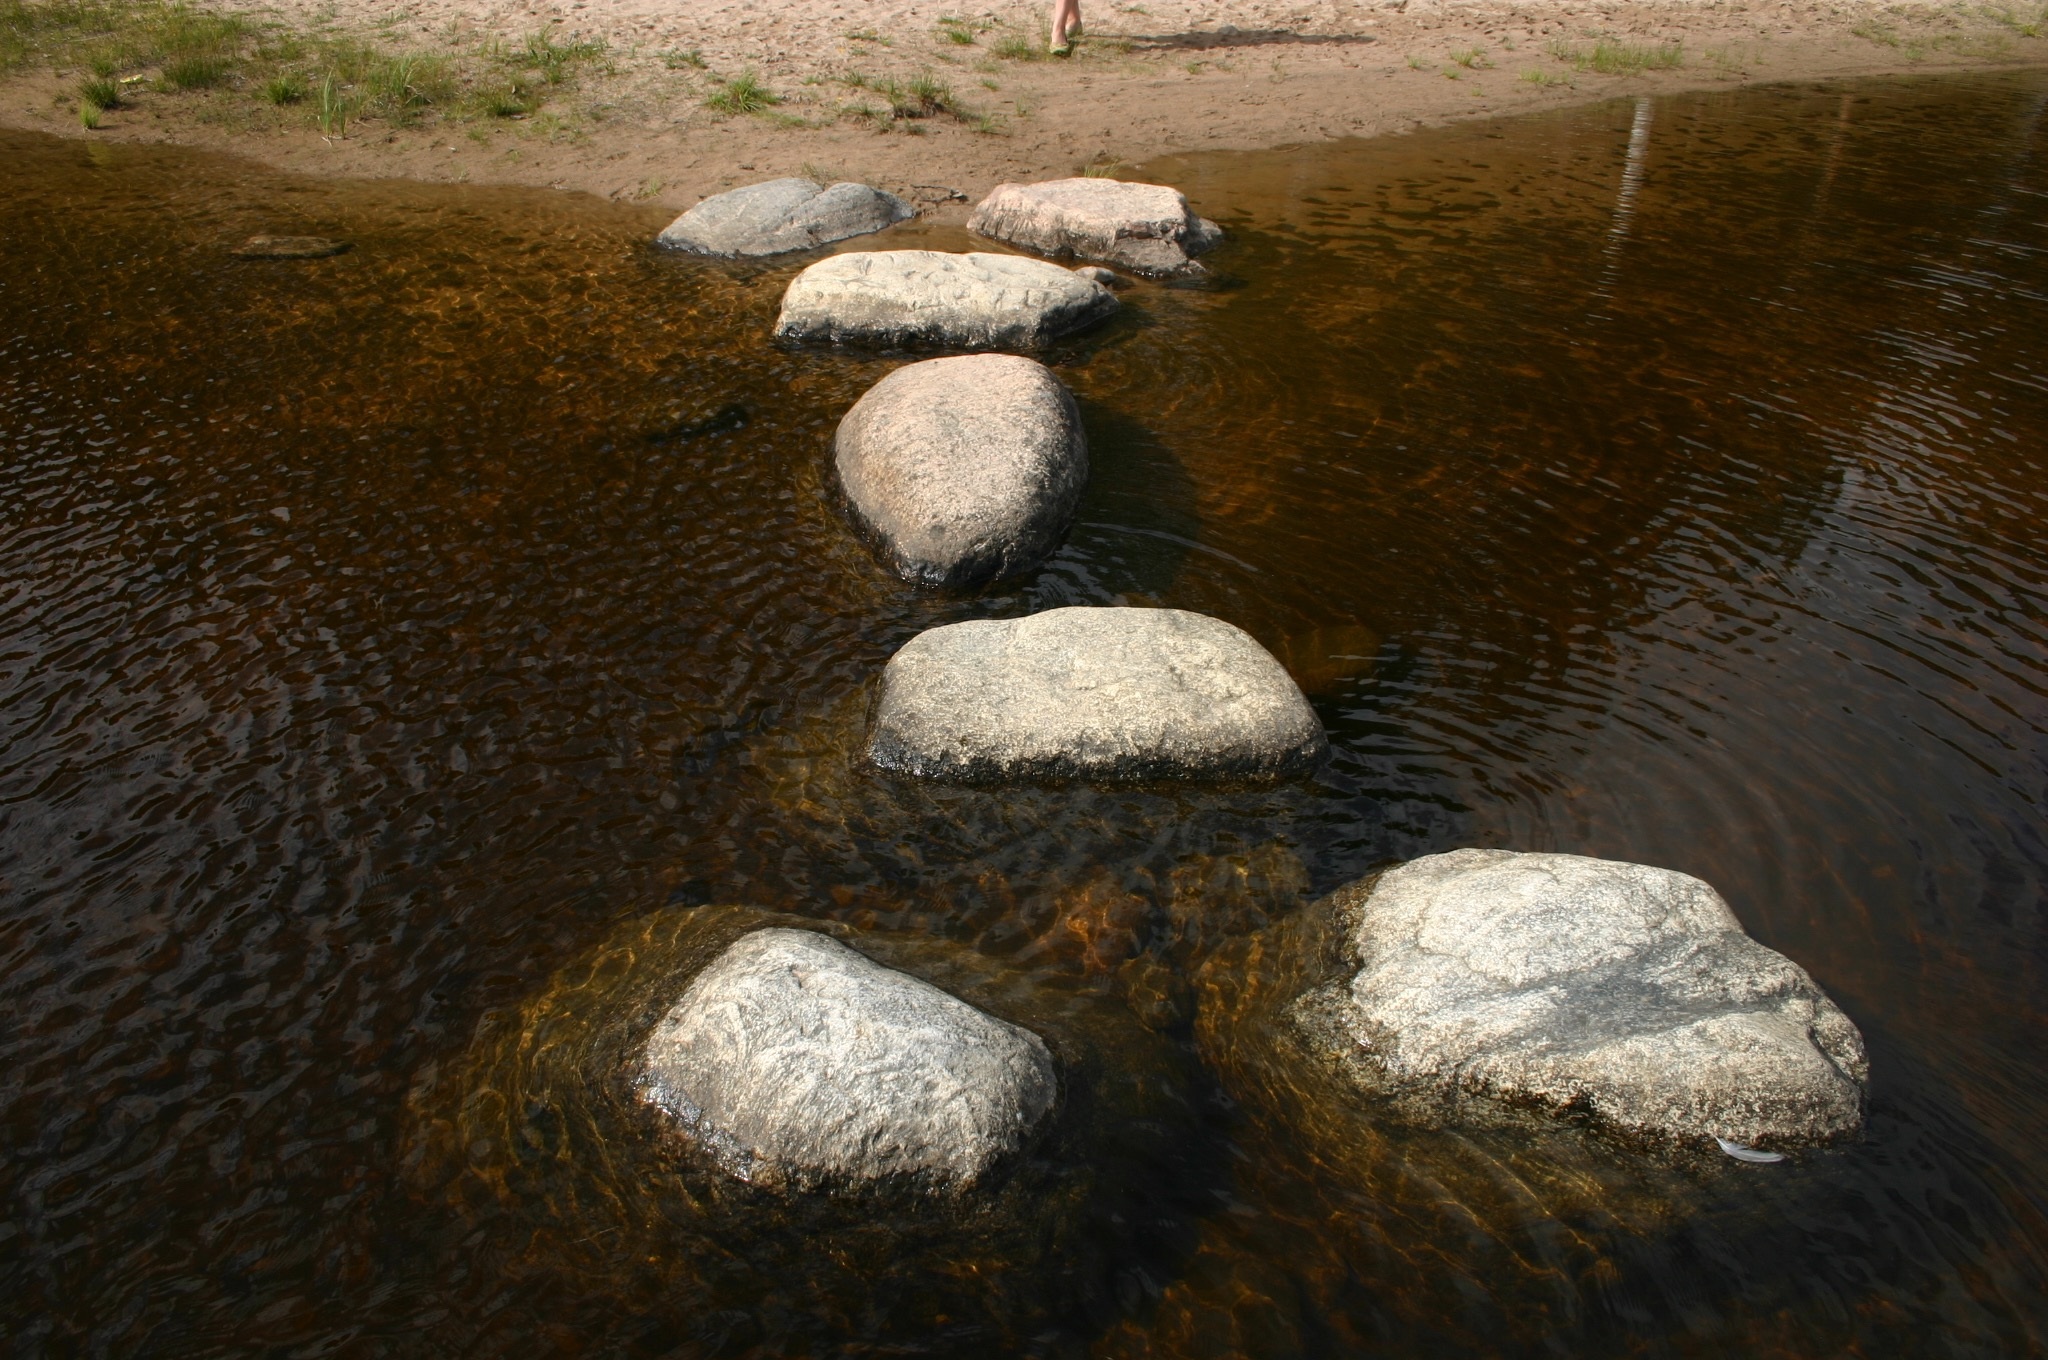
beach, sea, water, sand, rock, lake, stream, reflection, material, geology, boulder, low, the stones, stile